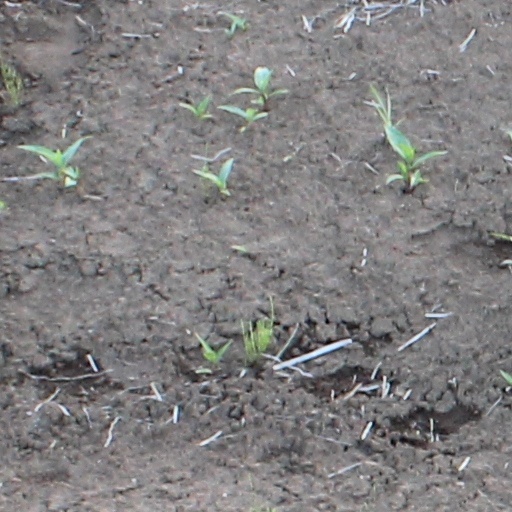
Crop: wheat